Leonard Casley

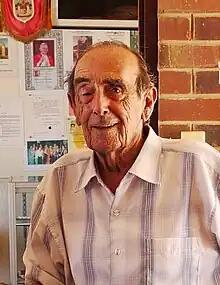
Casley in 2010

Leonard George Casley (28 August 1925 – 13 February 2019), also known as Prince Leonard, was the founder of a self-proclaimed micronation, the Principality of Hutt River, his own farm, within the Australian state of Western Australia. He governed Hutt River from 21 April 1970 until his abdication in February 2017 at a coronation ceremony that placed his son Graeme Casley on the throne.